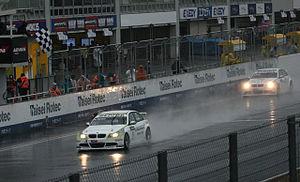
Augusto Célestino Farfus dos Santos Júnior, plus couramment appelé Augusto Farfus, est un pilote automobile brésilien. Il a remporté quinze victoires en Championnat du monde des voitures de tourisme, a terminé à deux reprises troisième du championnat du monde et est devenu vice-champion Deutsche Tourenwagen Masters en 2013.